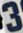
Number: 3